NACA cowling

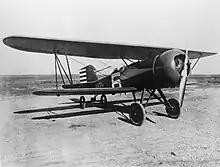
Curtiss AT-5A Hawk with NACA cowling at the Langley Memorial Aeronautical Laboratory, October 1928

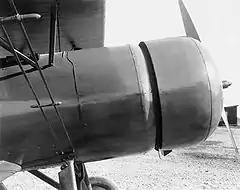
Close-up of the cowling on the Curtiss AT-5A

The NACA cowling is a type of aerodynamic fairing used to streamline radial engines installed on airplanes. It was developed by Fred Weick of the National Advisory Committee for Aeronautics (NACA) in 1927. It was a major advancement in aerodynamic drag reduction, and paid for its development and installation costs many times over due to the gains in fuel efficiency that it enabled. NACA won the 1929 Collier Trophy for its development.